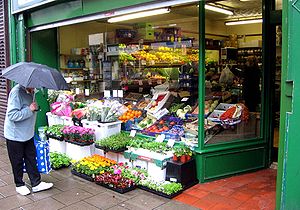
Grønthandel
Grønthandel i Skotland
En Grønthandel er en detailbutik, der handler med frugt og grønt.